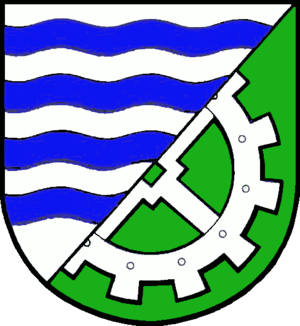
Lägerdorf est une commune allemande du Schleswig-Holstein, située dans l'arrondissement de Steinburg, à cinq kilomètres au sud-est de la ville d'Itzehoe. Lägerdorf est l'une des onze communes de l'Amt Breitenburg dont le siège est à Breitenburg.